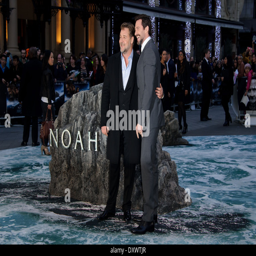
actors arrive for the premiere of prophet